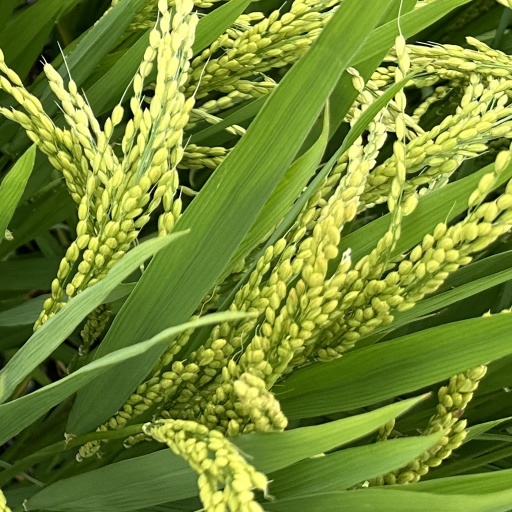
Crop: rice